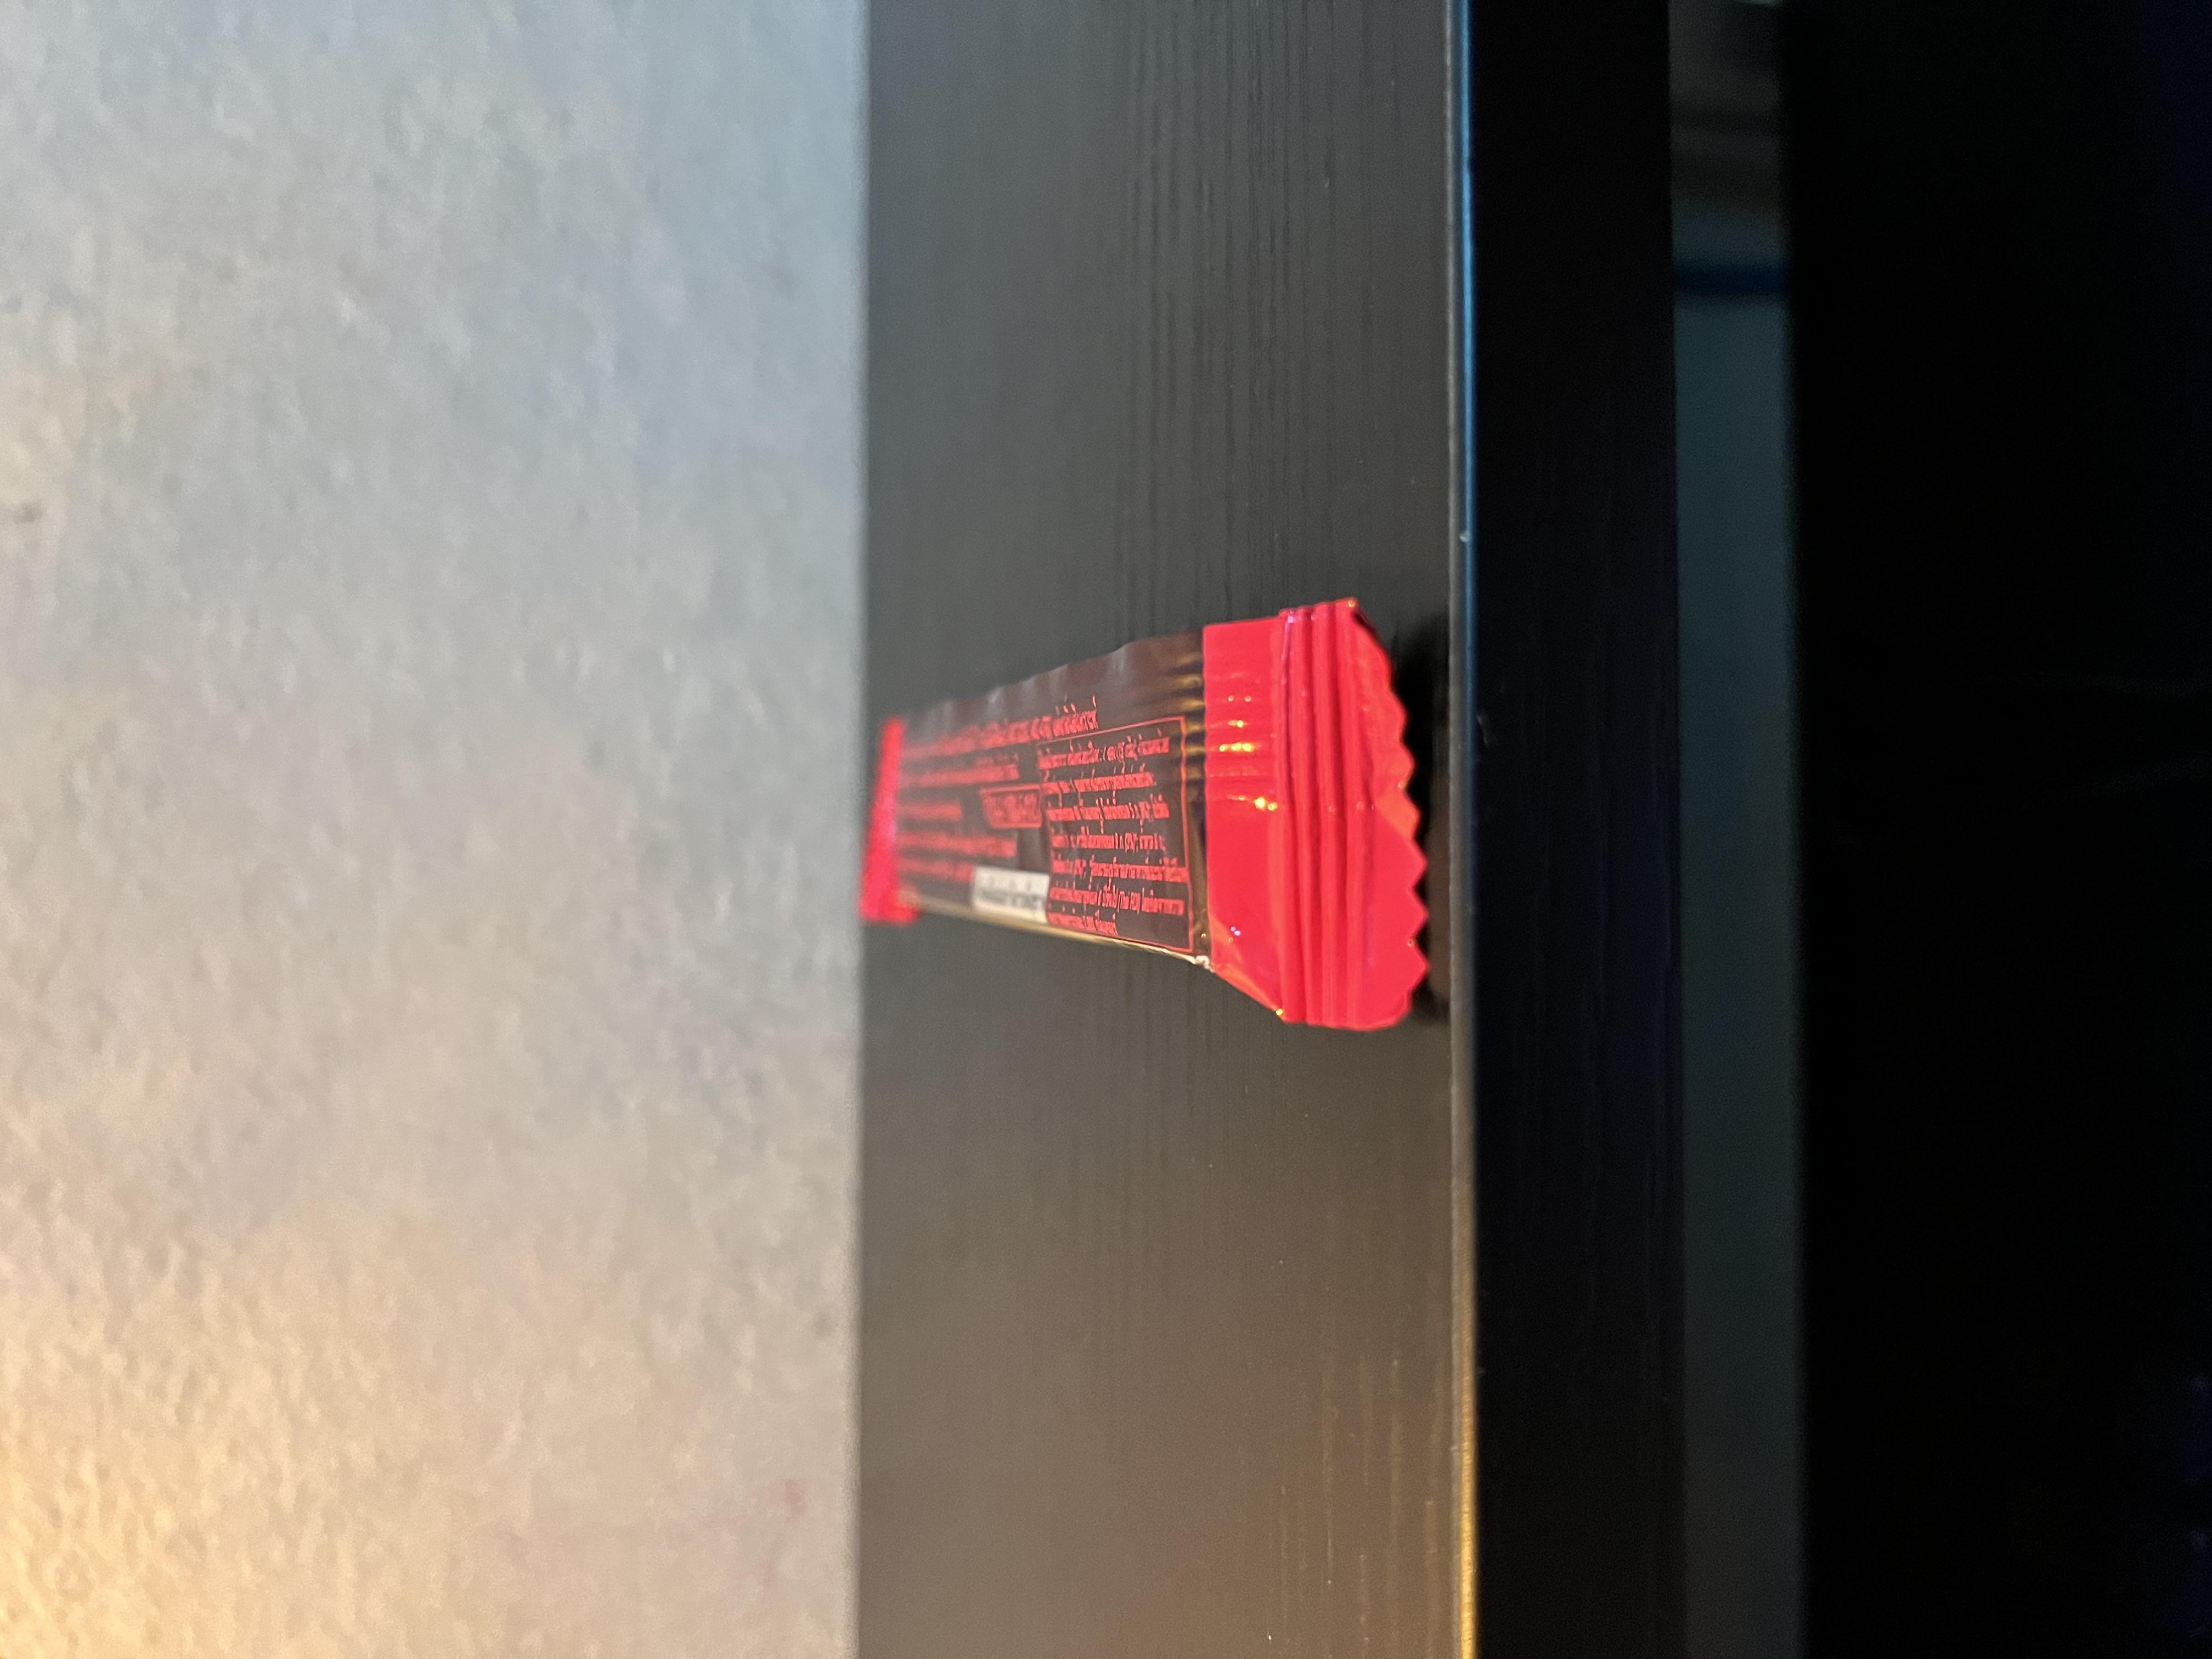
Label: plastics